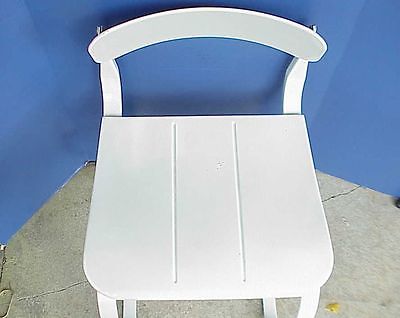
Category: chair